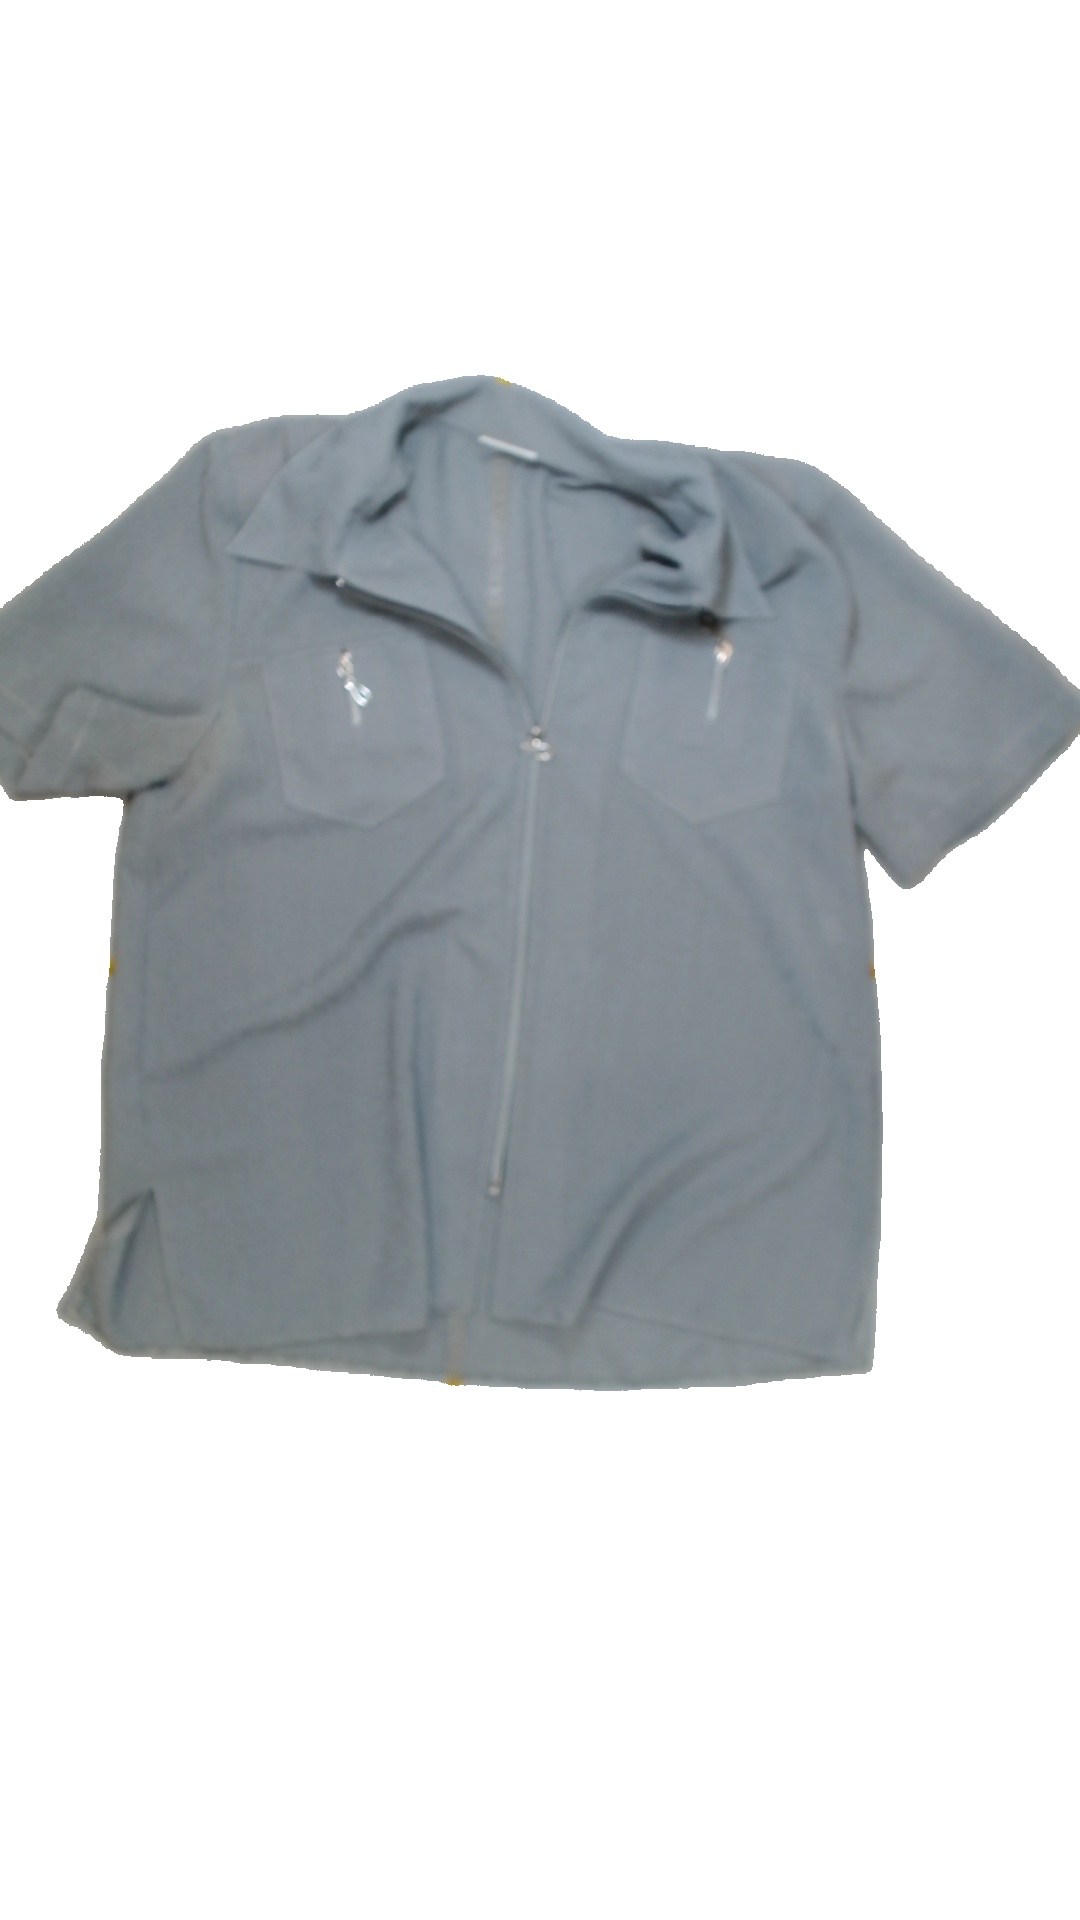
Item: Blouse (Ladies)
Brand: Not Applicable
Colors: Black, White
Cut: Collar
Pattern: Checkered print
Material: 100% Poly
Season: All
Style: No trend
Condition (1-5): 2
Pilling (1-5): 5
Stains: Yes
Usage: Recycle
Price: <50